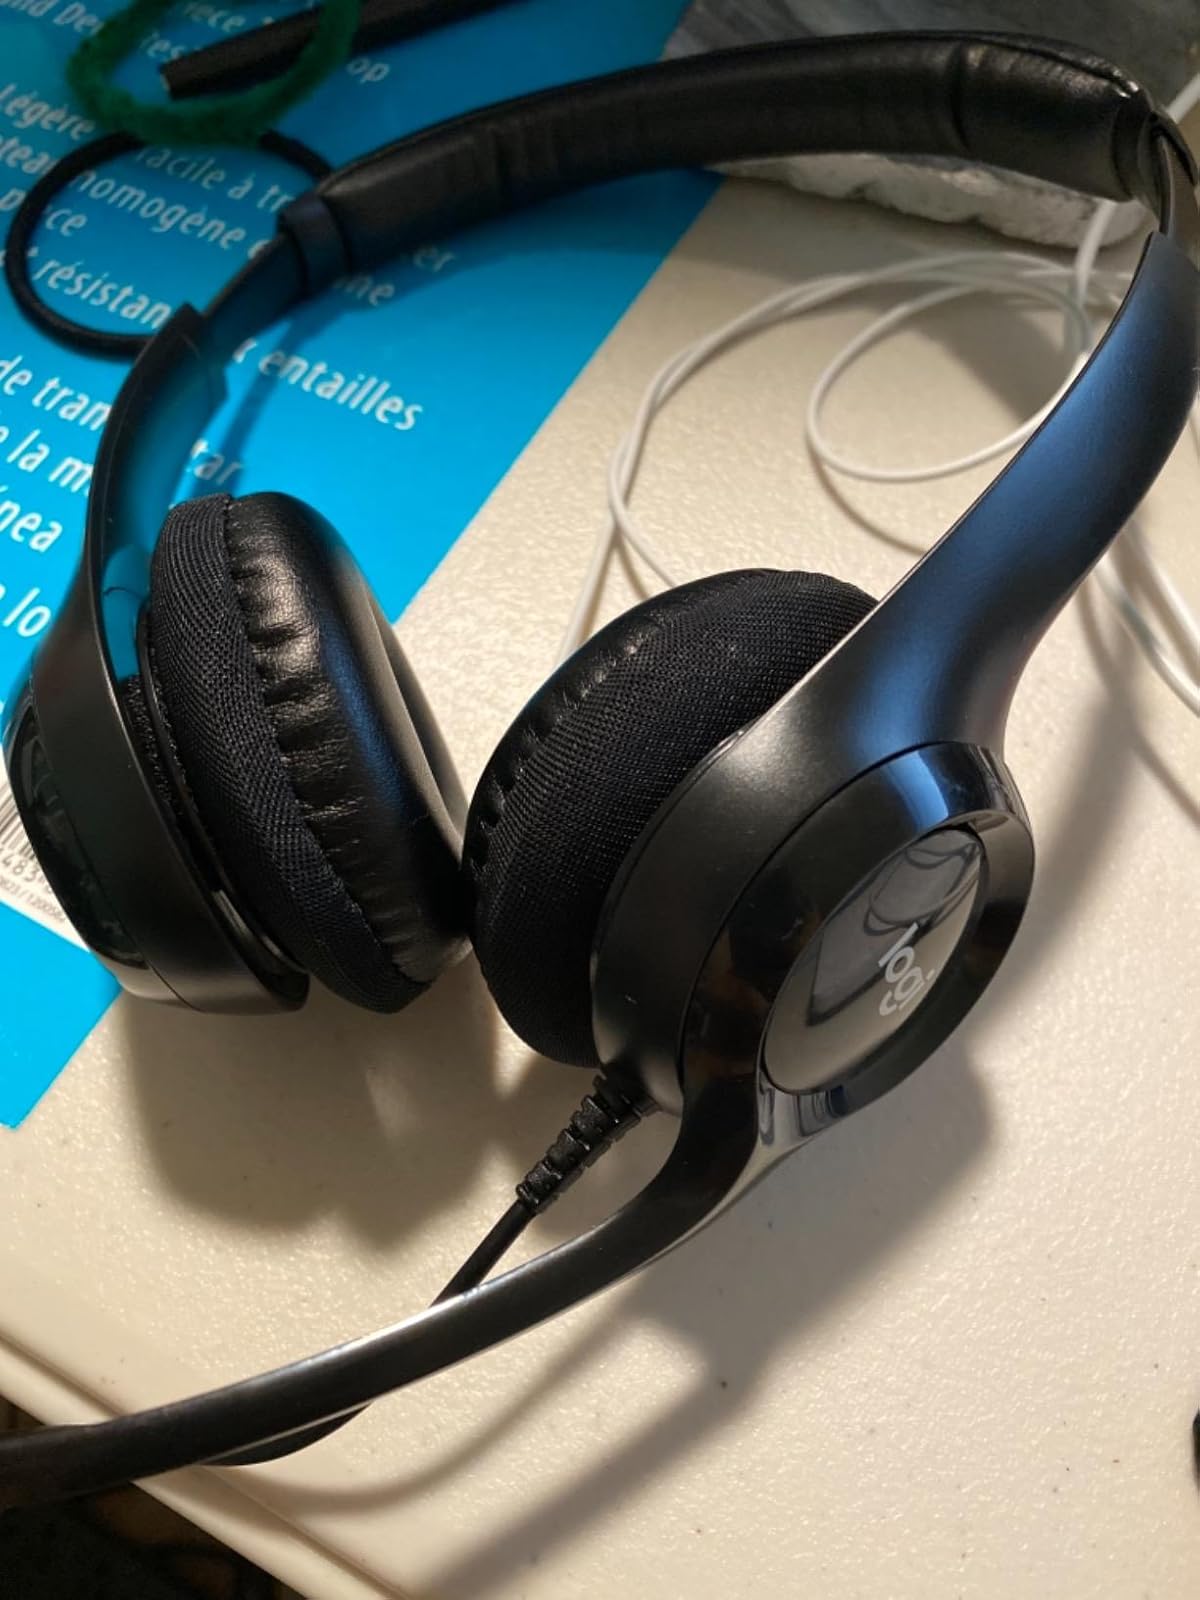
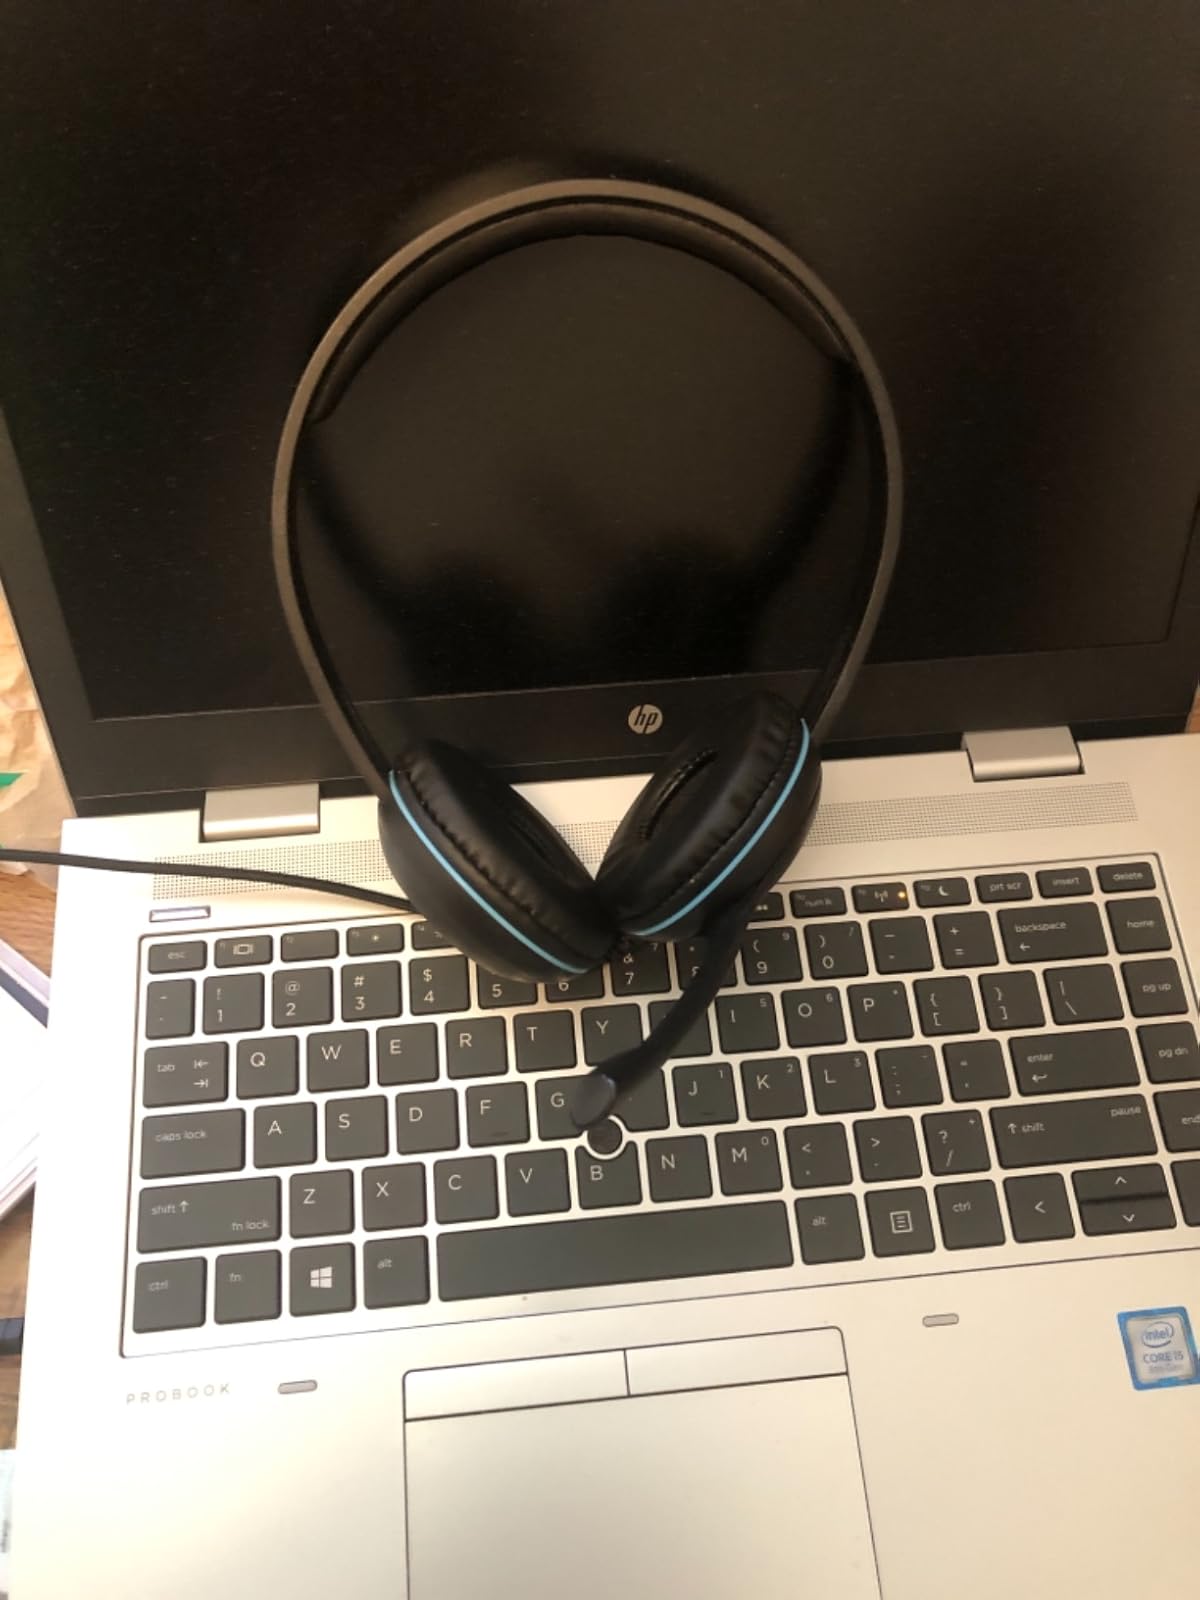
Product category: headphones
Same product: no